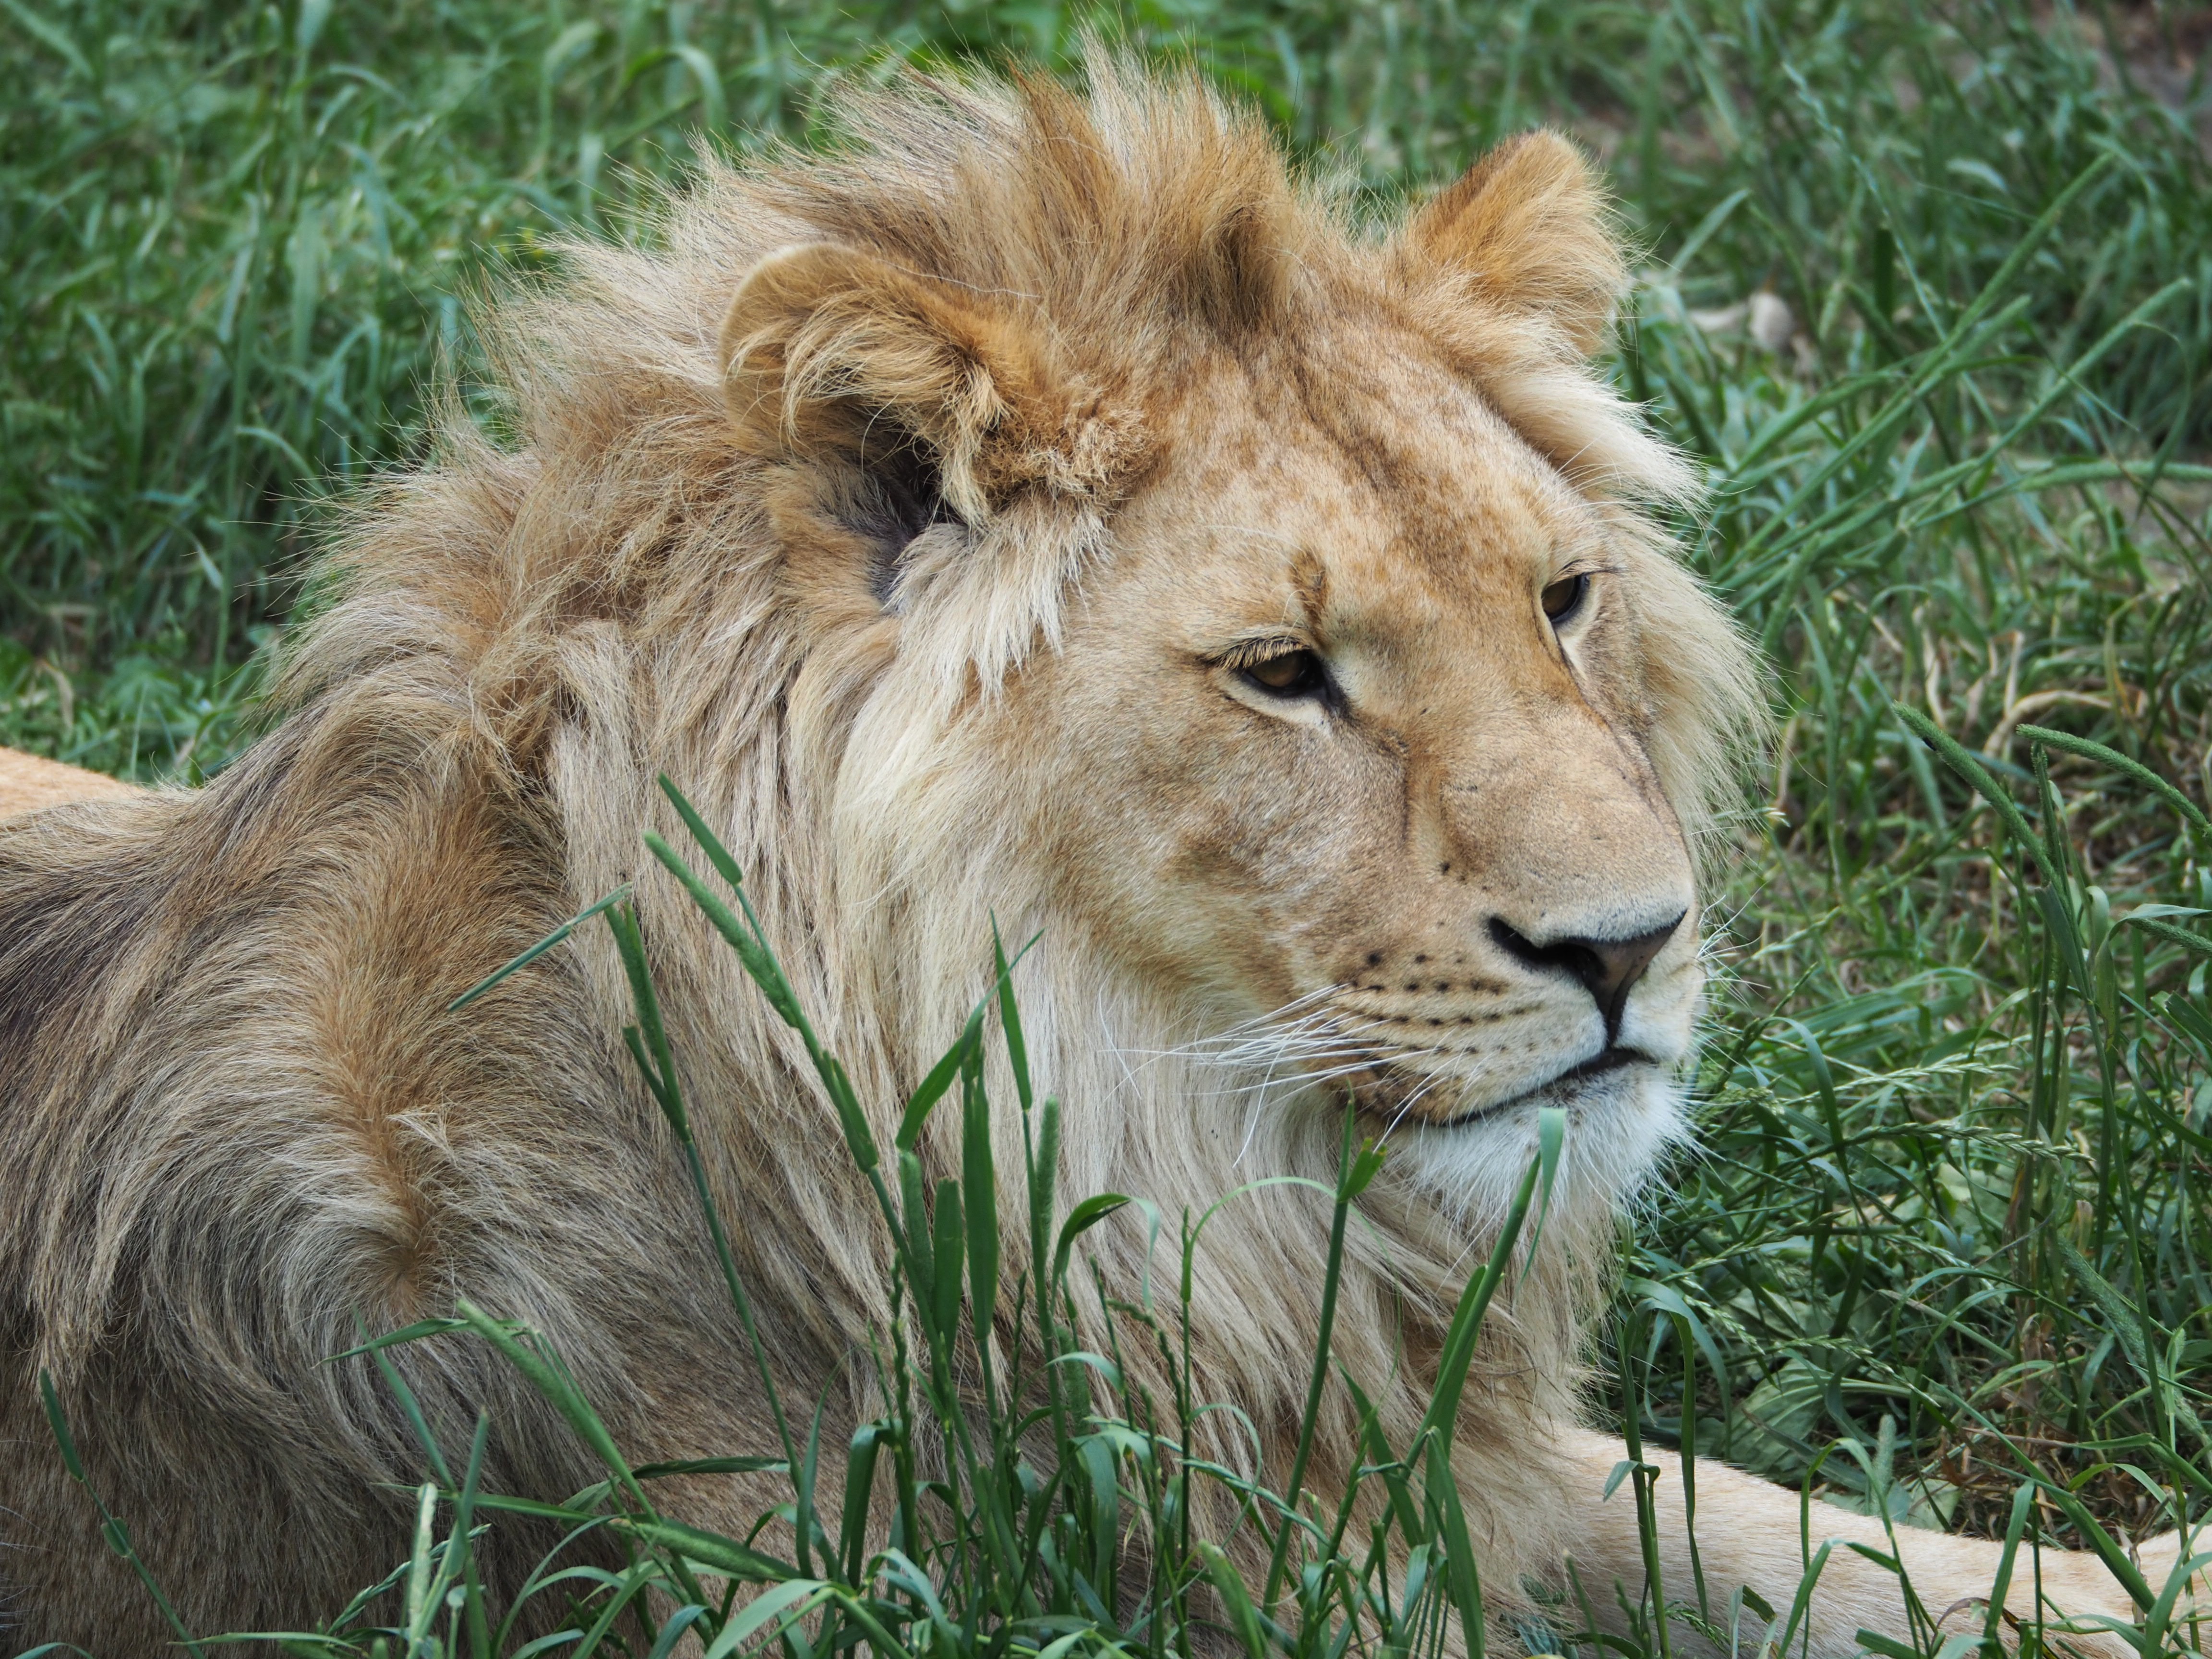
adventure, wildlife, zoo, mammal, mane, rest, fauna, lion, whiskers, king, vertebrate, boss, safari, big cats, cat like mammal, dog breed group, masai lion